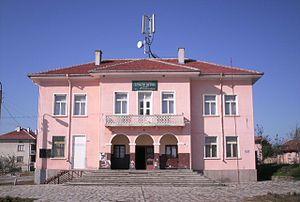
La commune de Panagyurichté est située dans le centre-ouest de la Bulgarie.
Levski est un village dans le centre de la Bulgarie.